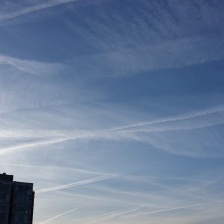
Cloud type: Contrail